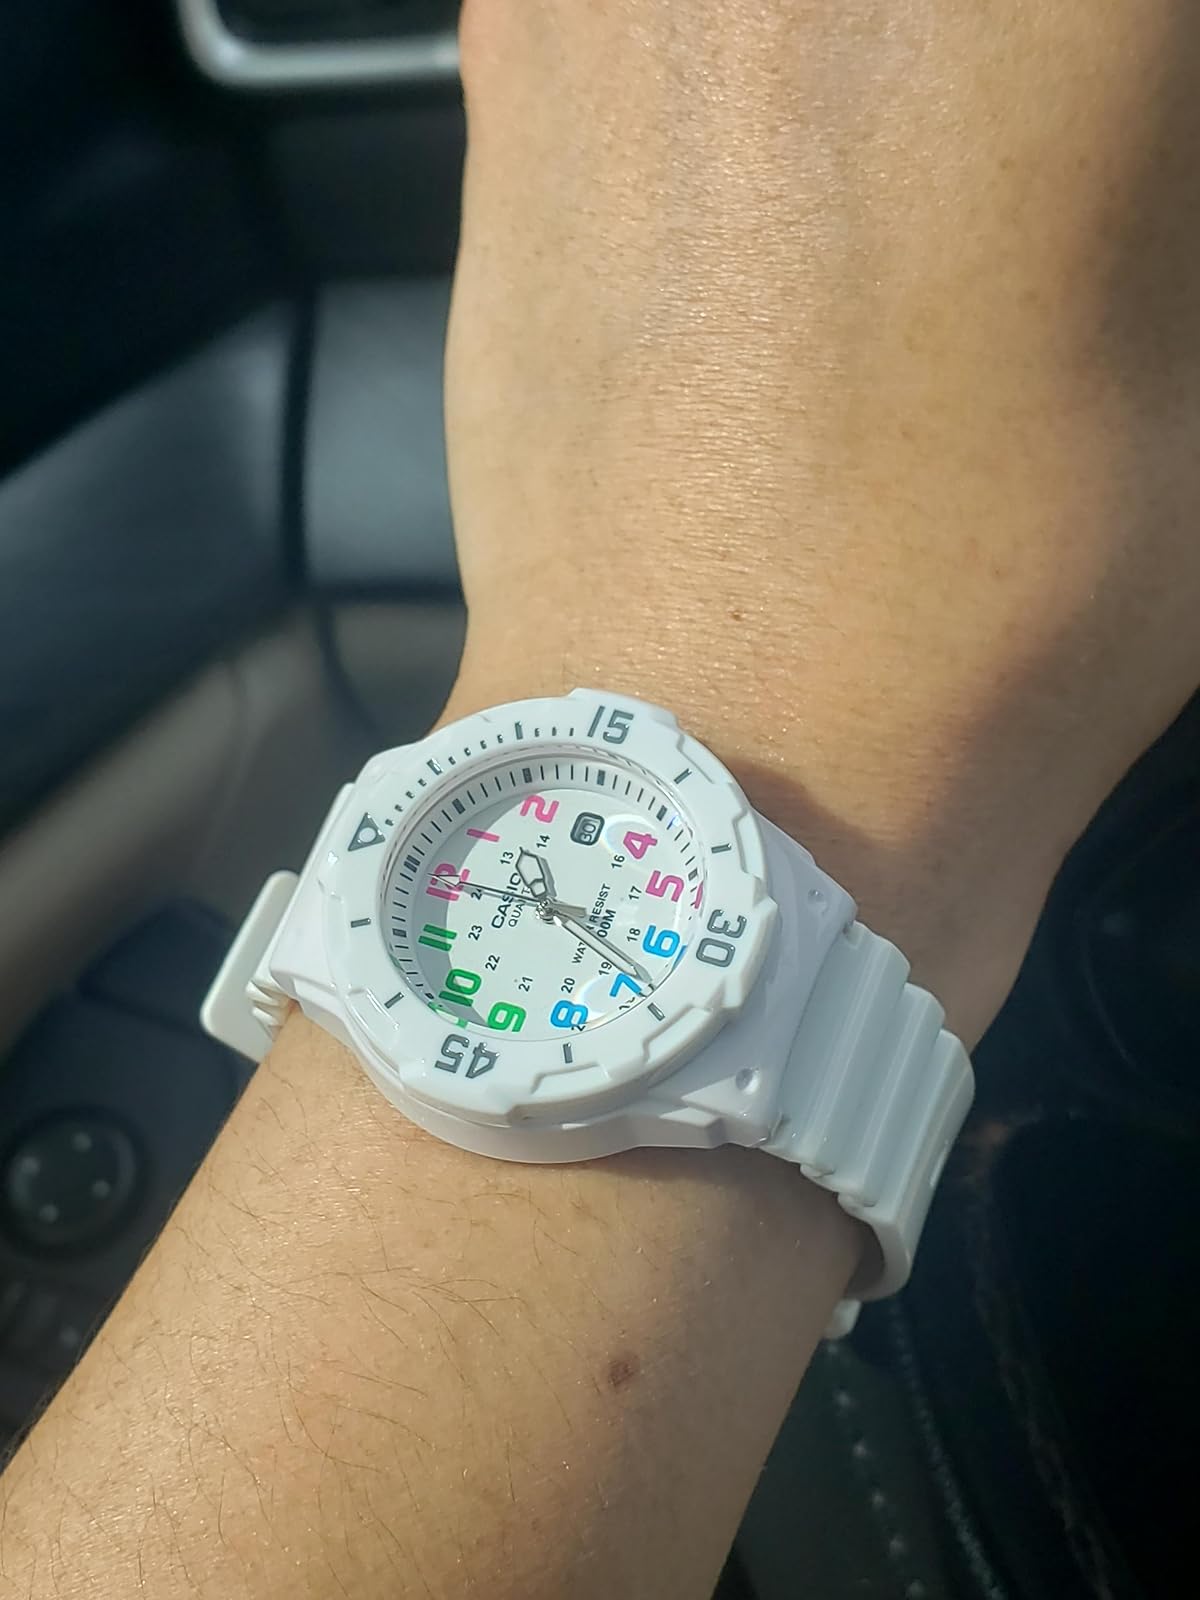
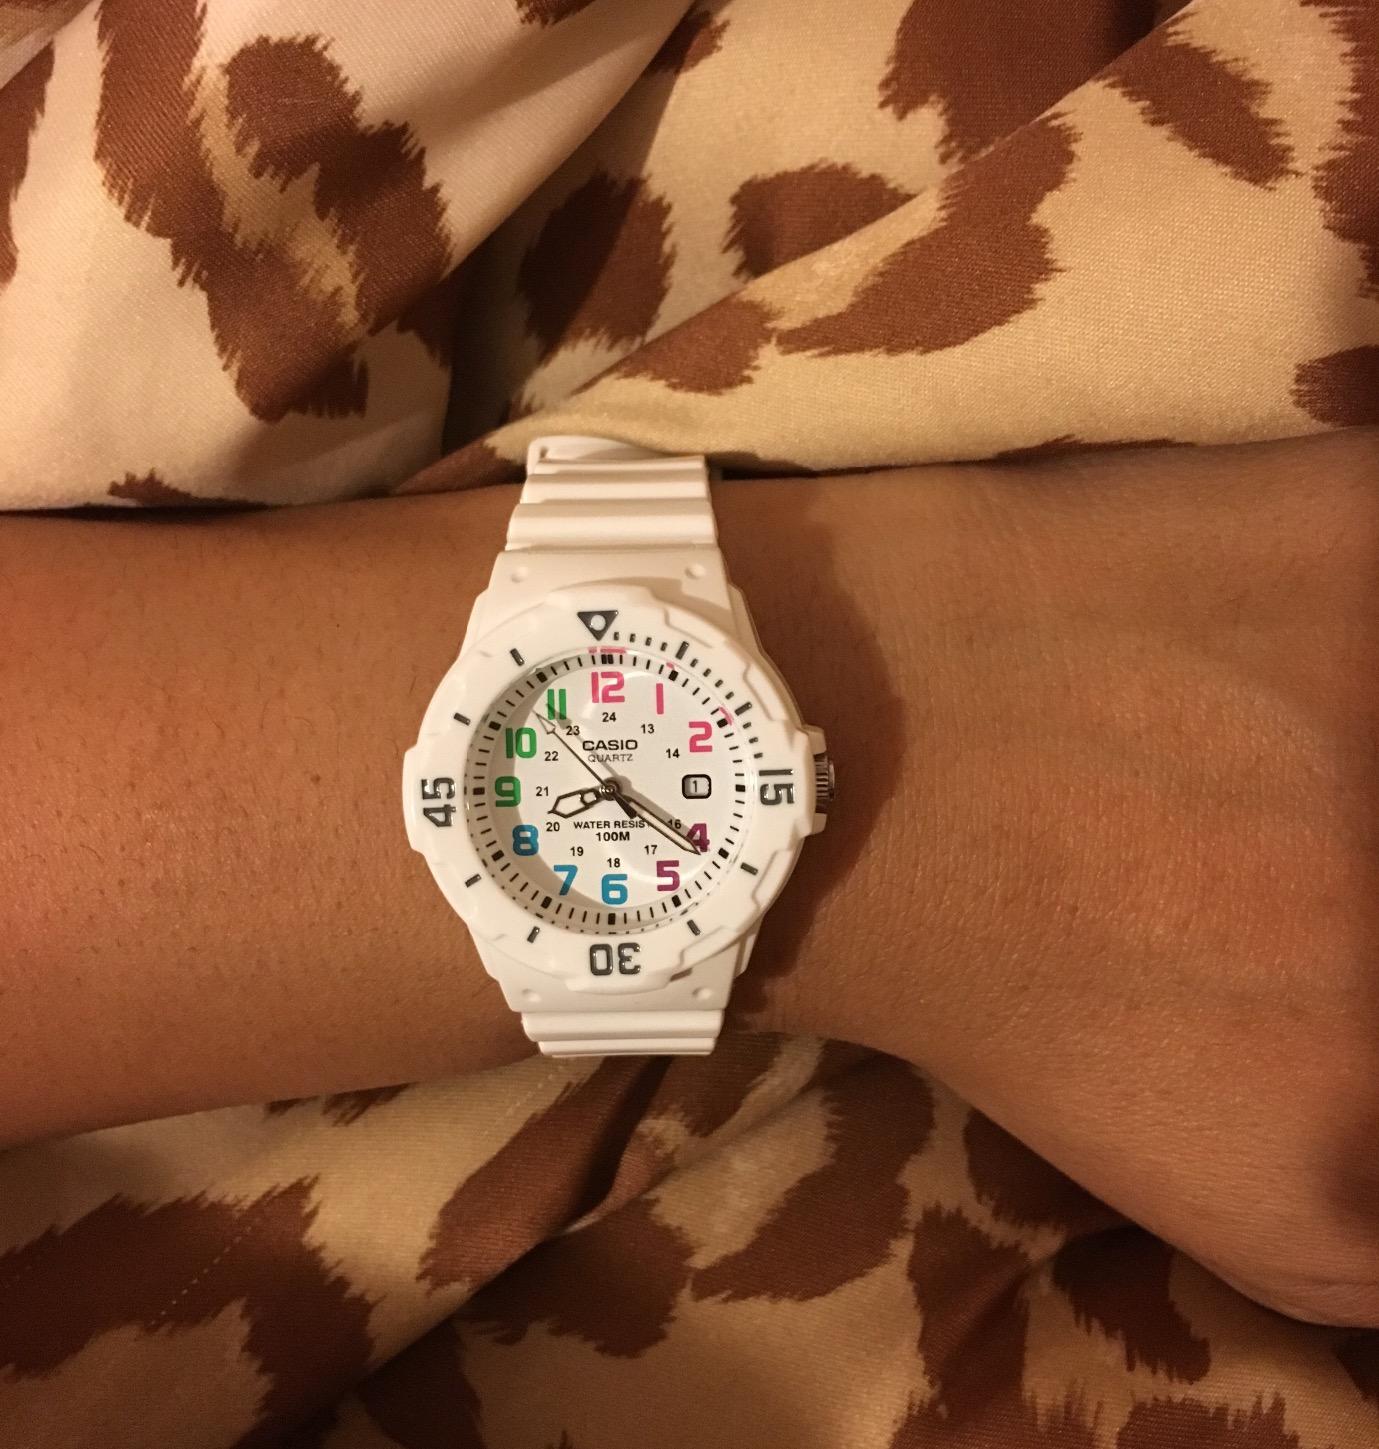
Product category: accessories_watch
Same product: yes